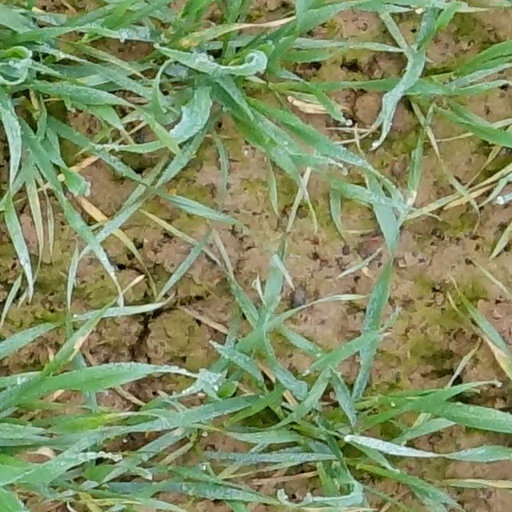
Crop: wheat